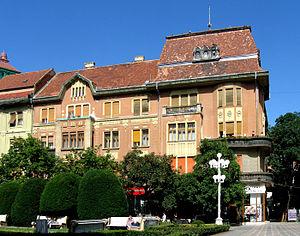
Le palais Hilt &amp